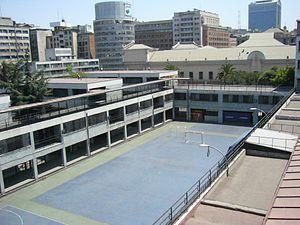
L'Instituto Nacional General José Miguel Carrera, ou simplement abrégé en Instituto Nacional, fondé le 10 août 1813 par le patriote chilien José Miguel Carrera, est l'un des établissements scolaires les plus prestigieux du Chili et le lycée le plus ancien. Sa devise est Labor omnia vincit. Cette école d'État est réservée aux garçons du primaire et du secondaire ; elle se trouve à Santiago du Chili, près du campus principal de l'université du Chili.